The Wild Thornberrys Movie

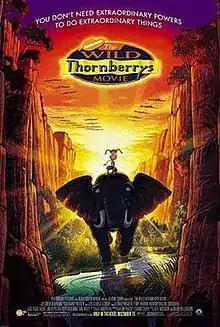
Theatrical release poster

The Wild Thornberrys Movie (or just The Wild Thornberrys) is a 2002 American animated adventure film based on the television series of the same name. It was produced by Klasky Csupo and distributed by Paramount Pictures and Nickelodeon Movies. Directed by Jeff McGrath and Cathy Malkasian, written by Kate Boutilier, and starring the voices of Lacey Chabert, Tom Kane, Danielle Harris, Jodi Carlisle, Tim Curry, Lynn Redgrave, Rupert Everett, Marisa Tomei, and Flea, the film follows the show's protagonist, Eliza Thornberry as she goes on a quest to save a cheetah cub from ruthless poachers. The film was released on December 20, 2002, to mostly positive reviews and grossed more than $60 million worldwide. It is the first installment in "The Wild Thornberrys" film series.